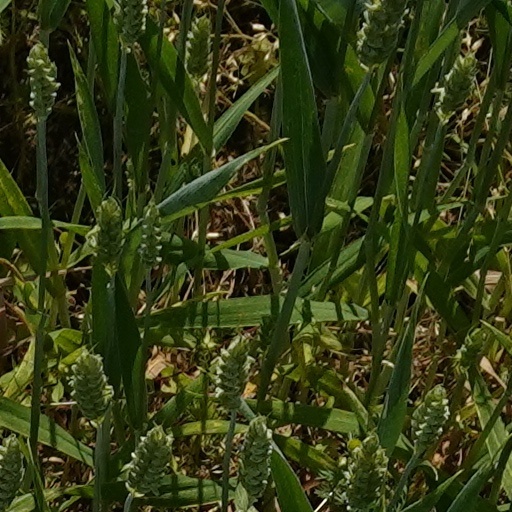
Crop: wheat